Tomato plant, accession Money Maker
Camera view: bottom (45 deg); turntable rotation: 300 degrees
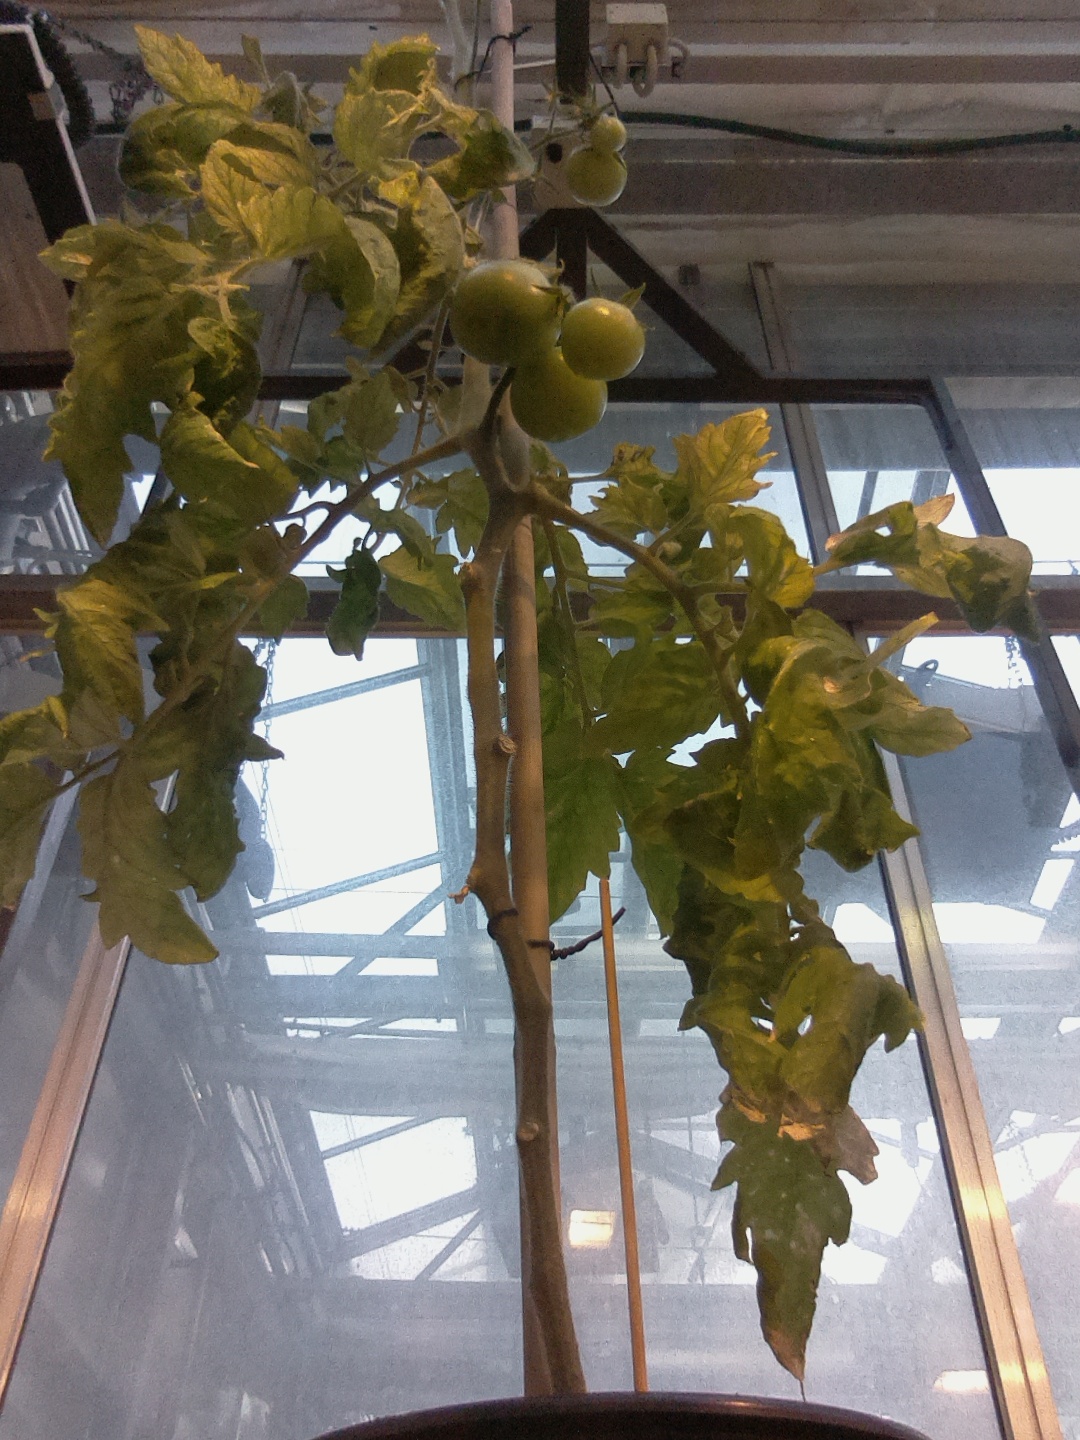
BBCH growth stage 79: 90% -100% of final fruit size